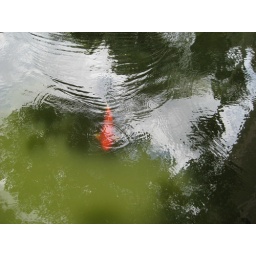
A koi fish caught swimming in the moat around the tower.